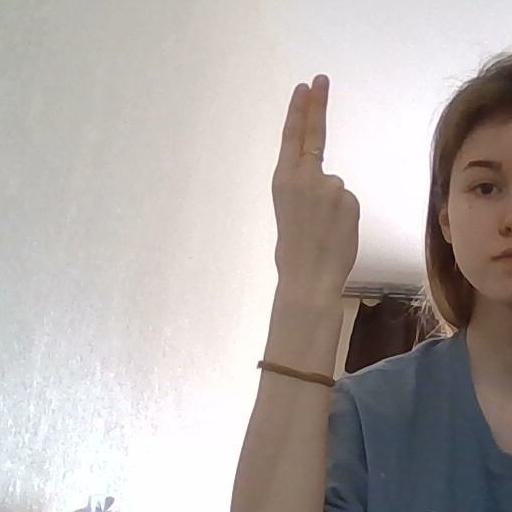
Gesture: two_up_inverted